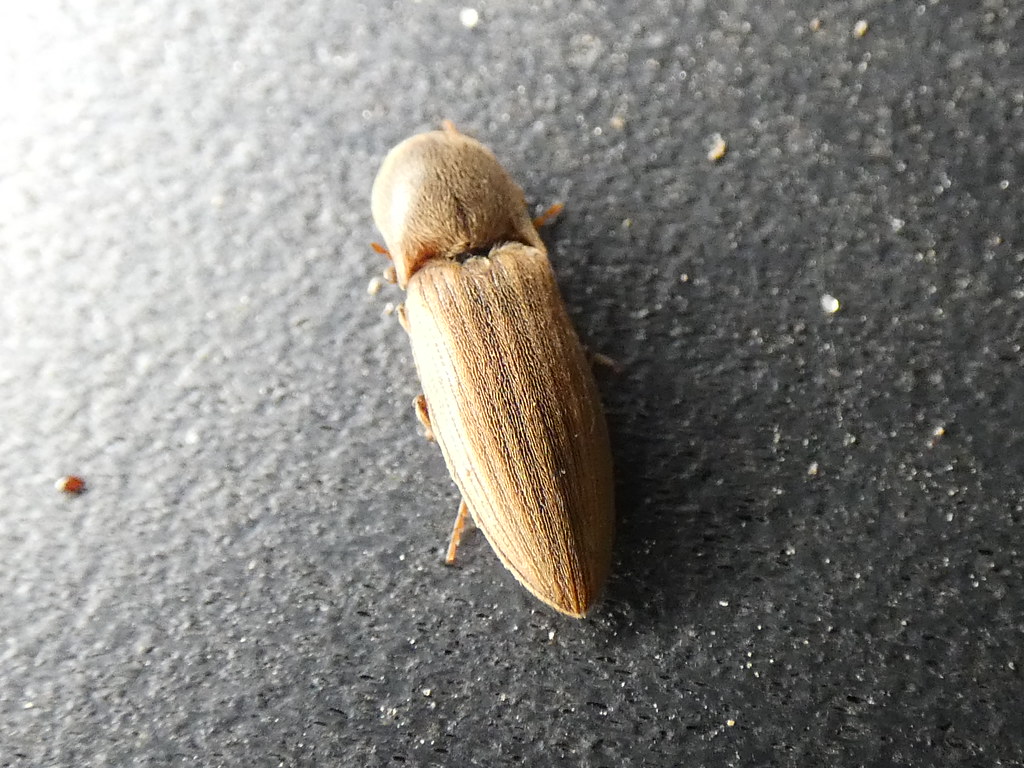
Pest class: clickbeetles_wireworms